Division of Wannon

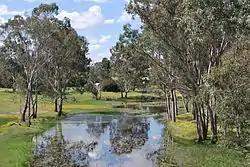
Wannon River, the division's namesake

The division was proclaimed in 1900, and was one of the original 65 divisions to be contested at the first Federal election. The division was named after the Wannon River. For the first half-century after Federation, it regularly traded hands between the Australian Labor Party and the conservative parties. However, a 1955 redistribution removed most of the seat's Labor-friendly territory, and it has been a safe Liberal seat for most of its history since then.